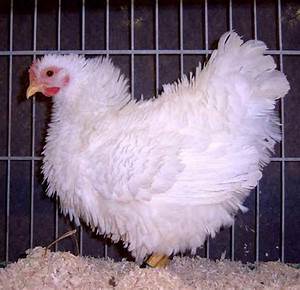
Label: gallina